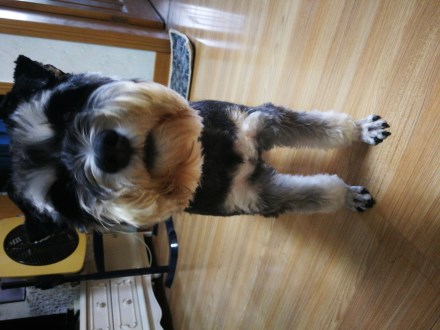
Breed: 2342-n000102-miniature_schnauzer